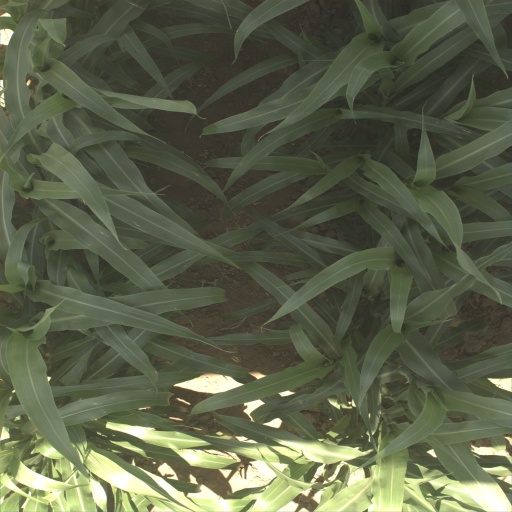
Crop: sorghum